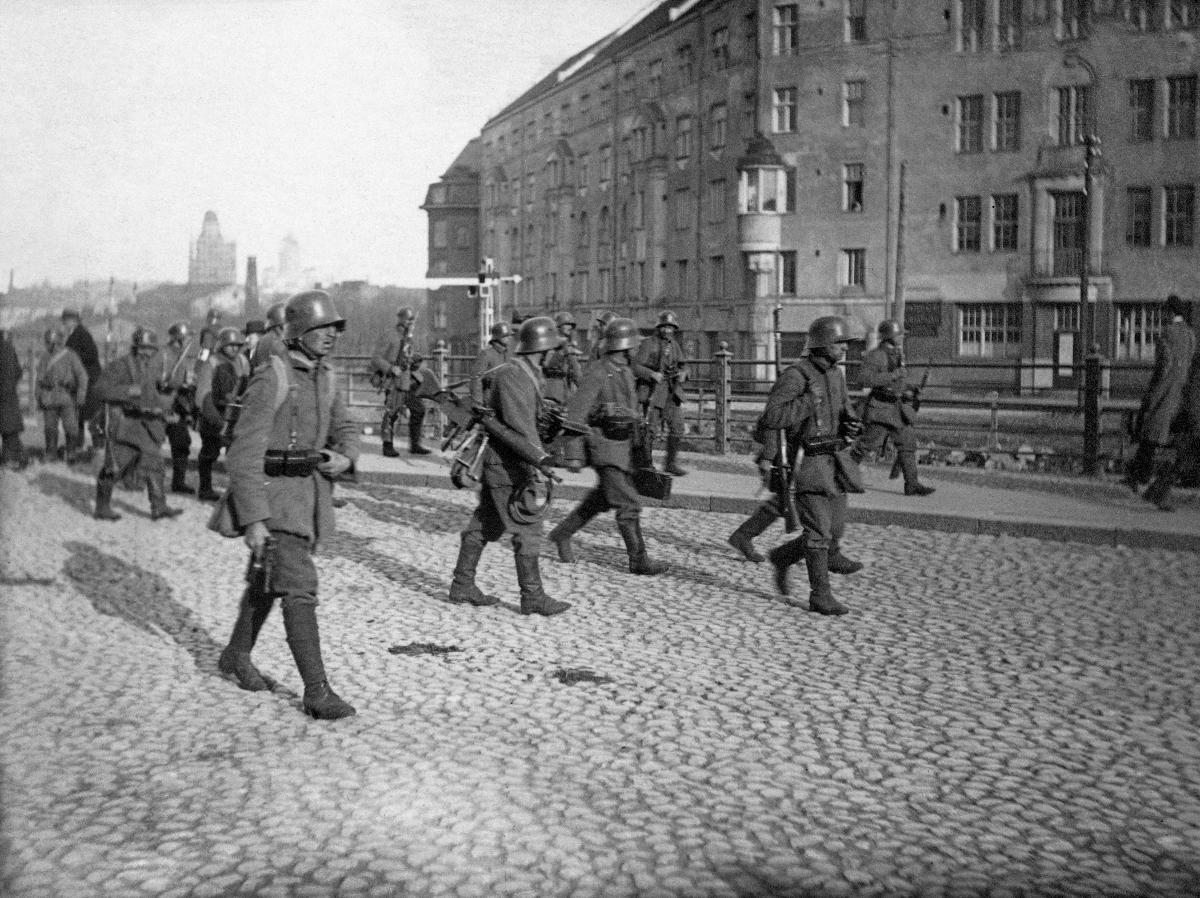
Ensimmäiset saksalaiset sotilaat Helsingissä
The first German soldiers in Helsinki
sisällön kuvaus: Hyökkäys keskikaupungille alkaa Pohjoisella Rautatienkadulla Helsingissä 1918. sisällön kuvaus: The attack towards the centre of the city starts from Pohjoinen Rautatienkatu street in Helsinki 1918.
Vuosi: 1918
Paikka: Suomi; Suomi, Uusimaa, Helsinki
Aiheet: Suomen sisällissota; saksalaiset; sotilaat; Helsingin valloitus; Finnish Civil War; Germans; soldiers; Finnish civil war; german troops; germans; battle of Helsinki; finska inbördeskriget; tyskar; soldater